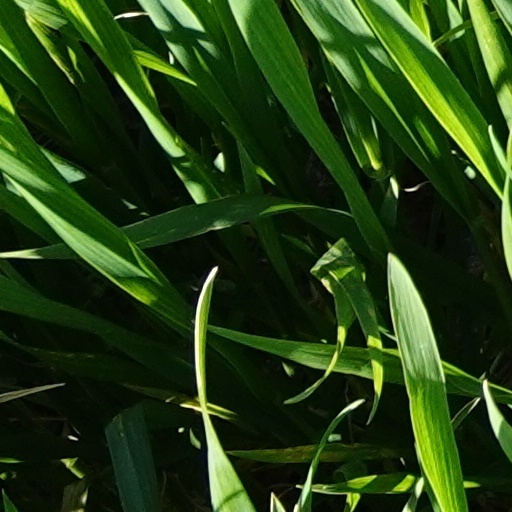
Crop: wheat